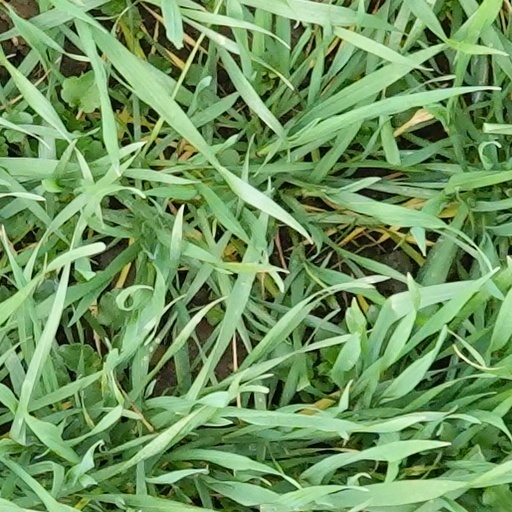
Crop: wheat